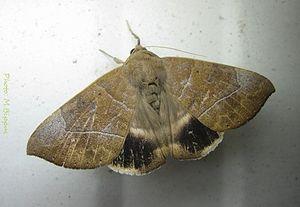
Achaea trapezoides est une espèce d'insectes de l'ordre des lépidoptères, de la famille des Noctuidae.